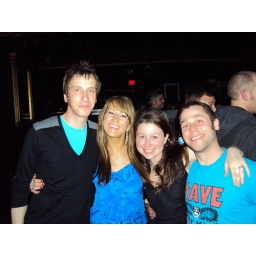
at rock n roll hotel for freelance whales, bear in heaven, and cymbals eat guitars.